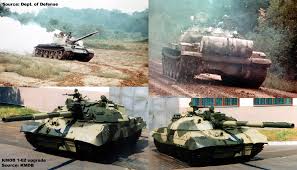
Label: T-62